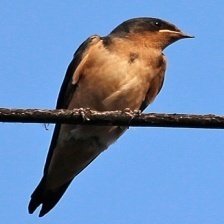
Species: BARN SWALLOW
Scientific name: HIRUNDO RUSTICA